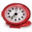
Label: clock